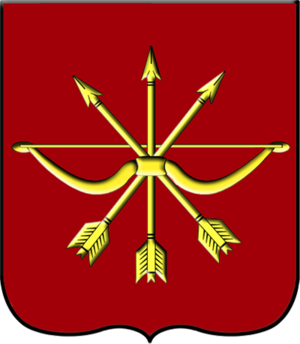
Kozmodemiansk est une ville de la république des Maris, en Russie, et le centre administratif du raïon Gornomariyski. Sa population s'élève à 20 810 habitants en 2014.